Palacete de Belomonte

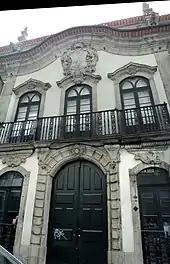
The main accessway to the former-residence

The building is flanked by a three- and two-storey building, located with a long narrow area between the "Rua de Belomonte" and "Rua do Comércio do Porto"., near the Palace of São João Novo. The long symmetrical, rectangular Baroque manorhouse is marked by a two-storey frontispiece and Mansard roof, with undulating cornices and sculpted granite stone.